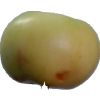
Label: Apple 6